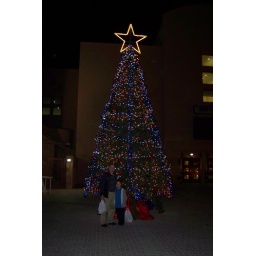
Marty & Ryan with the base christmas tree in Bahrain